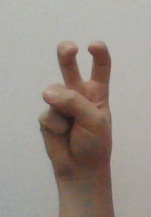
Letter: toot